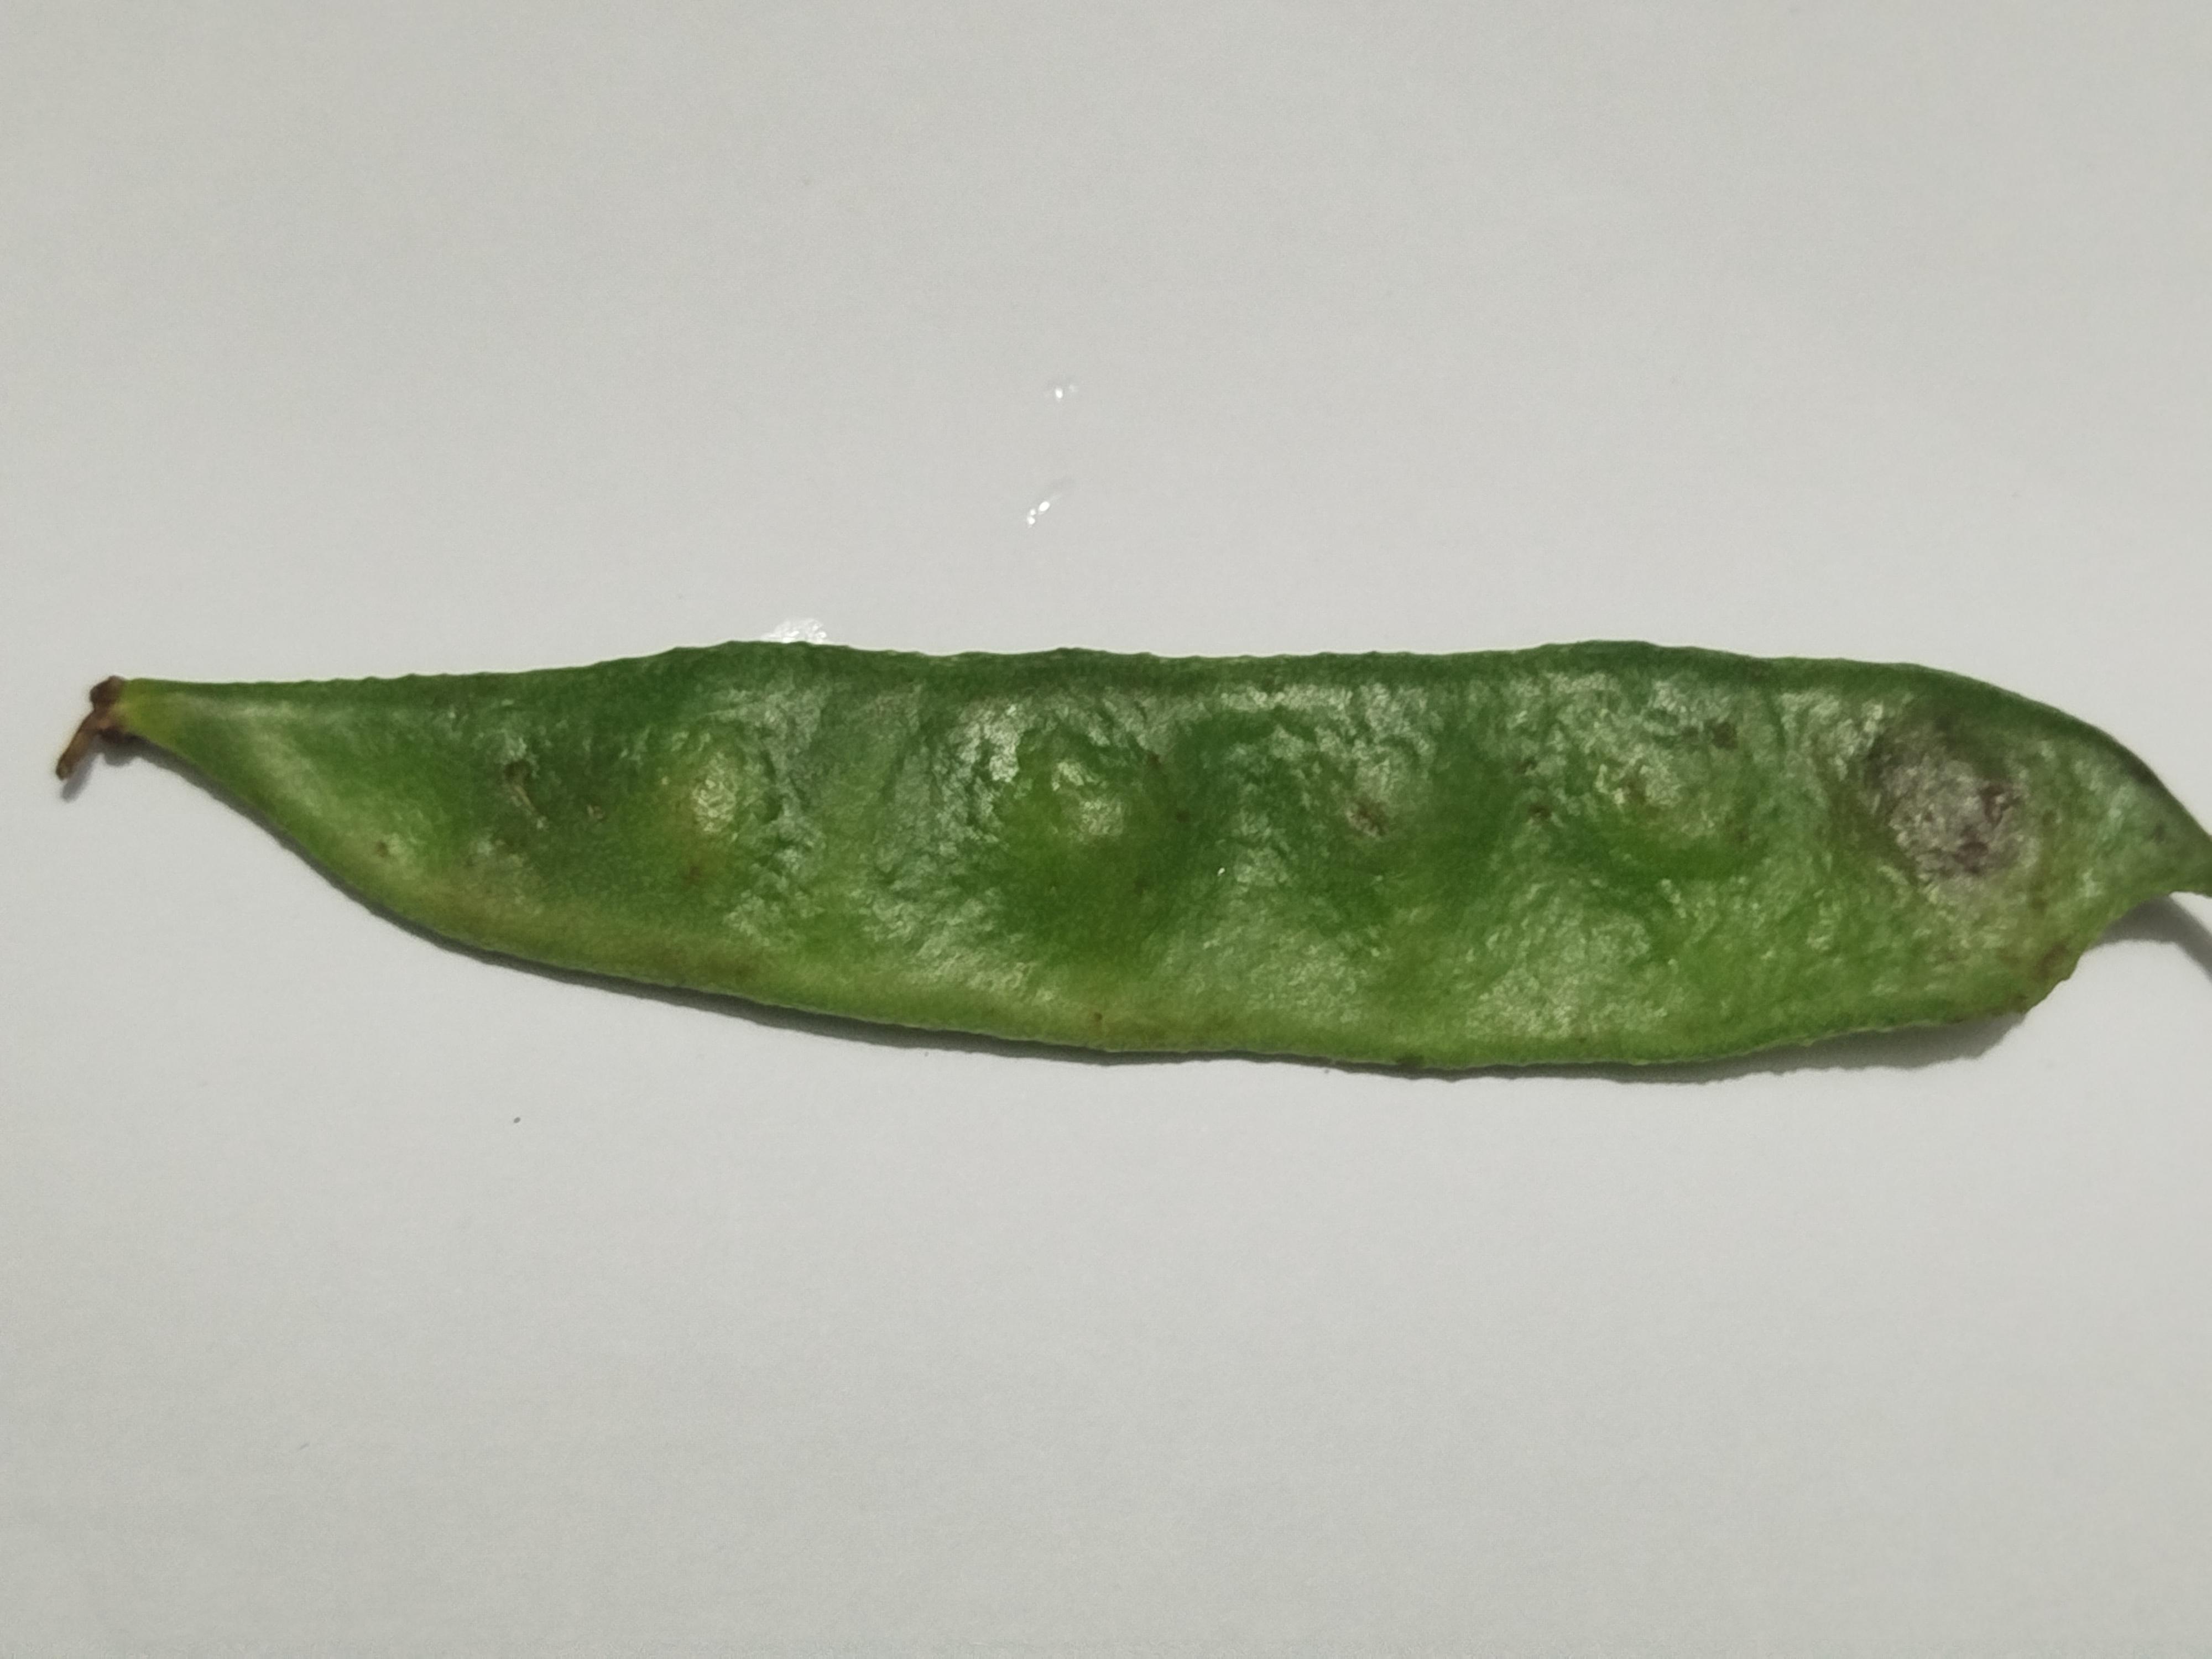
Label: Bean